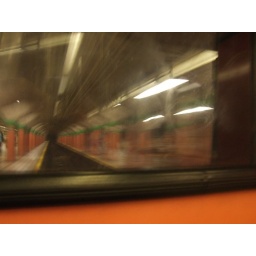
taken from the last car in the train